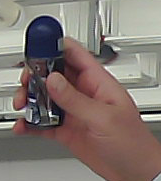
Product: nivea_rollon